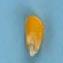
Maize quality: Good